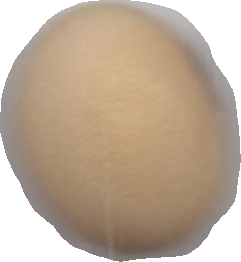
Variety: Anjasmoro